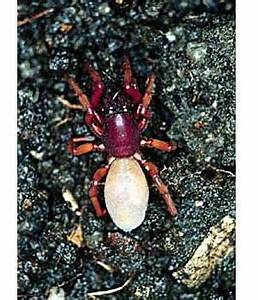
Label: spider